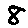
Label: 8